Ocean rowing

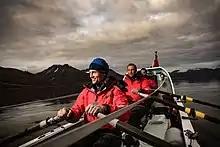
Fiann Paul, Alex Gregory and Carlo Facchino ocean rowing aboard Polar Row II

Polar Row (composed of Polar Row I and Polar Row II) in total covered 1251 Nautical Miles measured in a straight line (1440 Miles or 2361 km) in the Arctic Ocean and pioneered ocean rowing routes from Tromsø to Longyearbyen, from Longyearbyen to the Arctic Ice Shelf (79'55'500 N) and from the Arctic Ice Shelf to Jan Mayen. They became the most record-breaking ocean row and the most record-breaking man-powered expedition, claiming over a dozen world records in total.